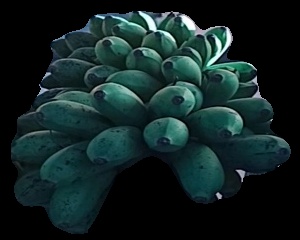
Variety: rasbale
Grade: grade2